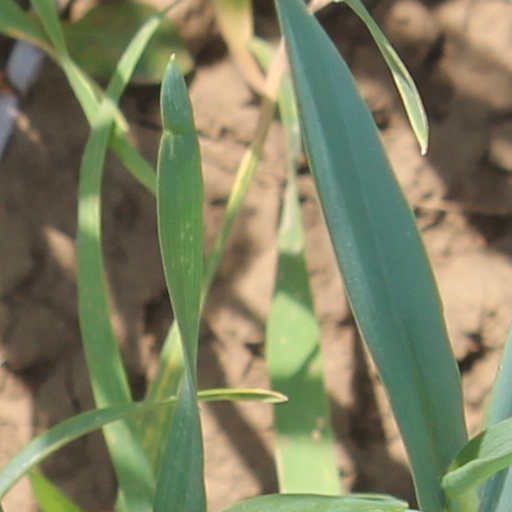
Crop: wheat